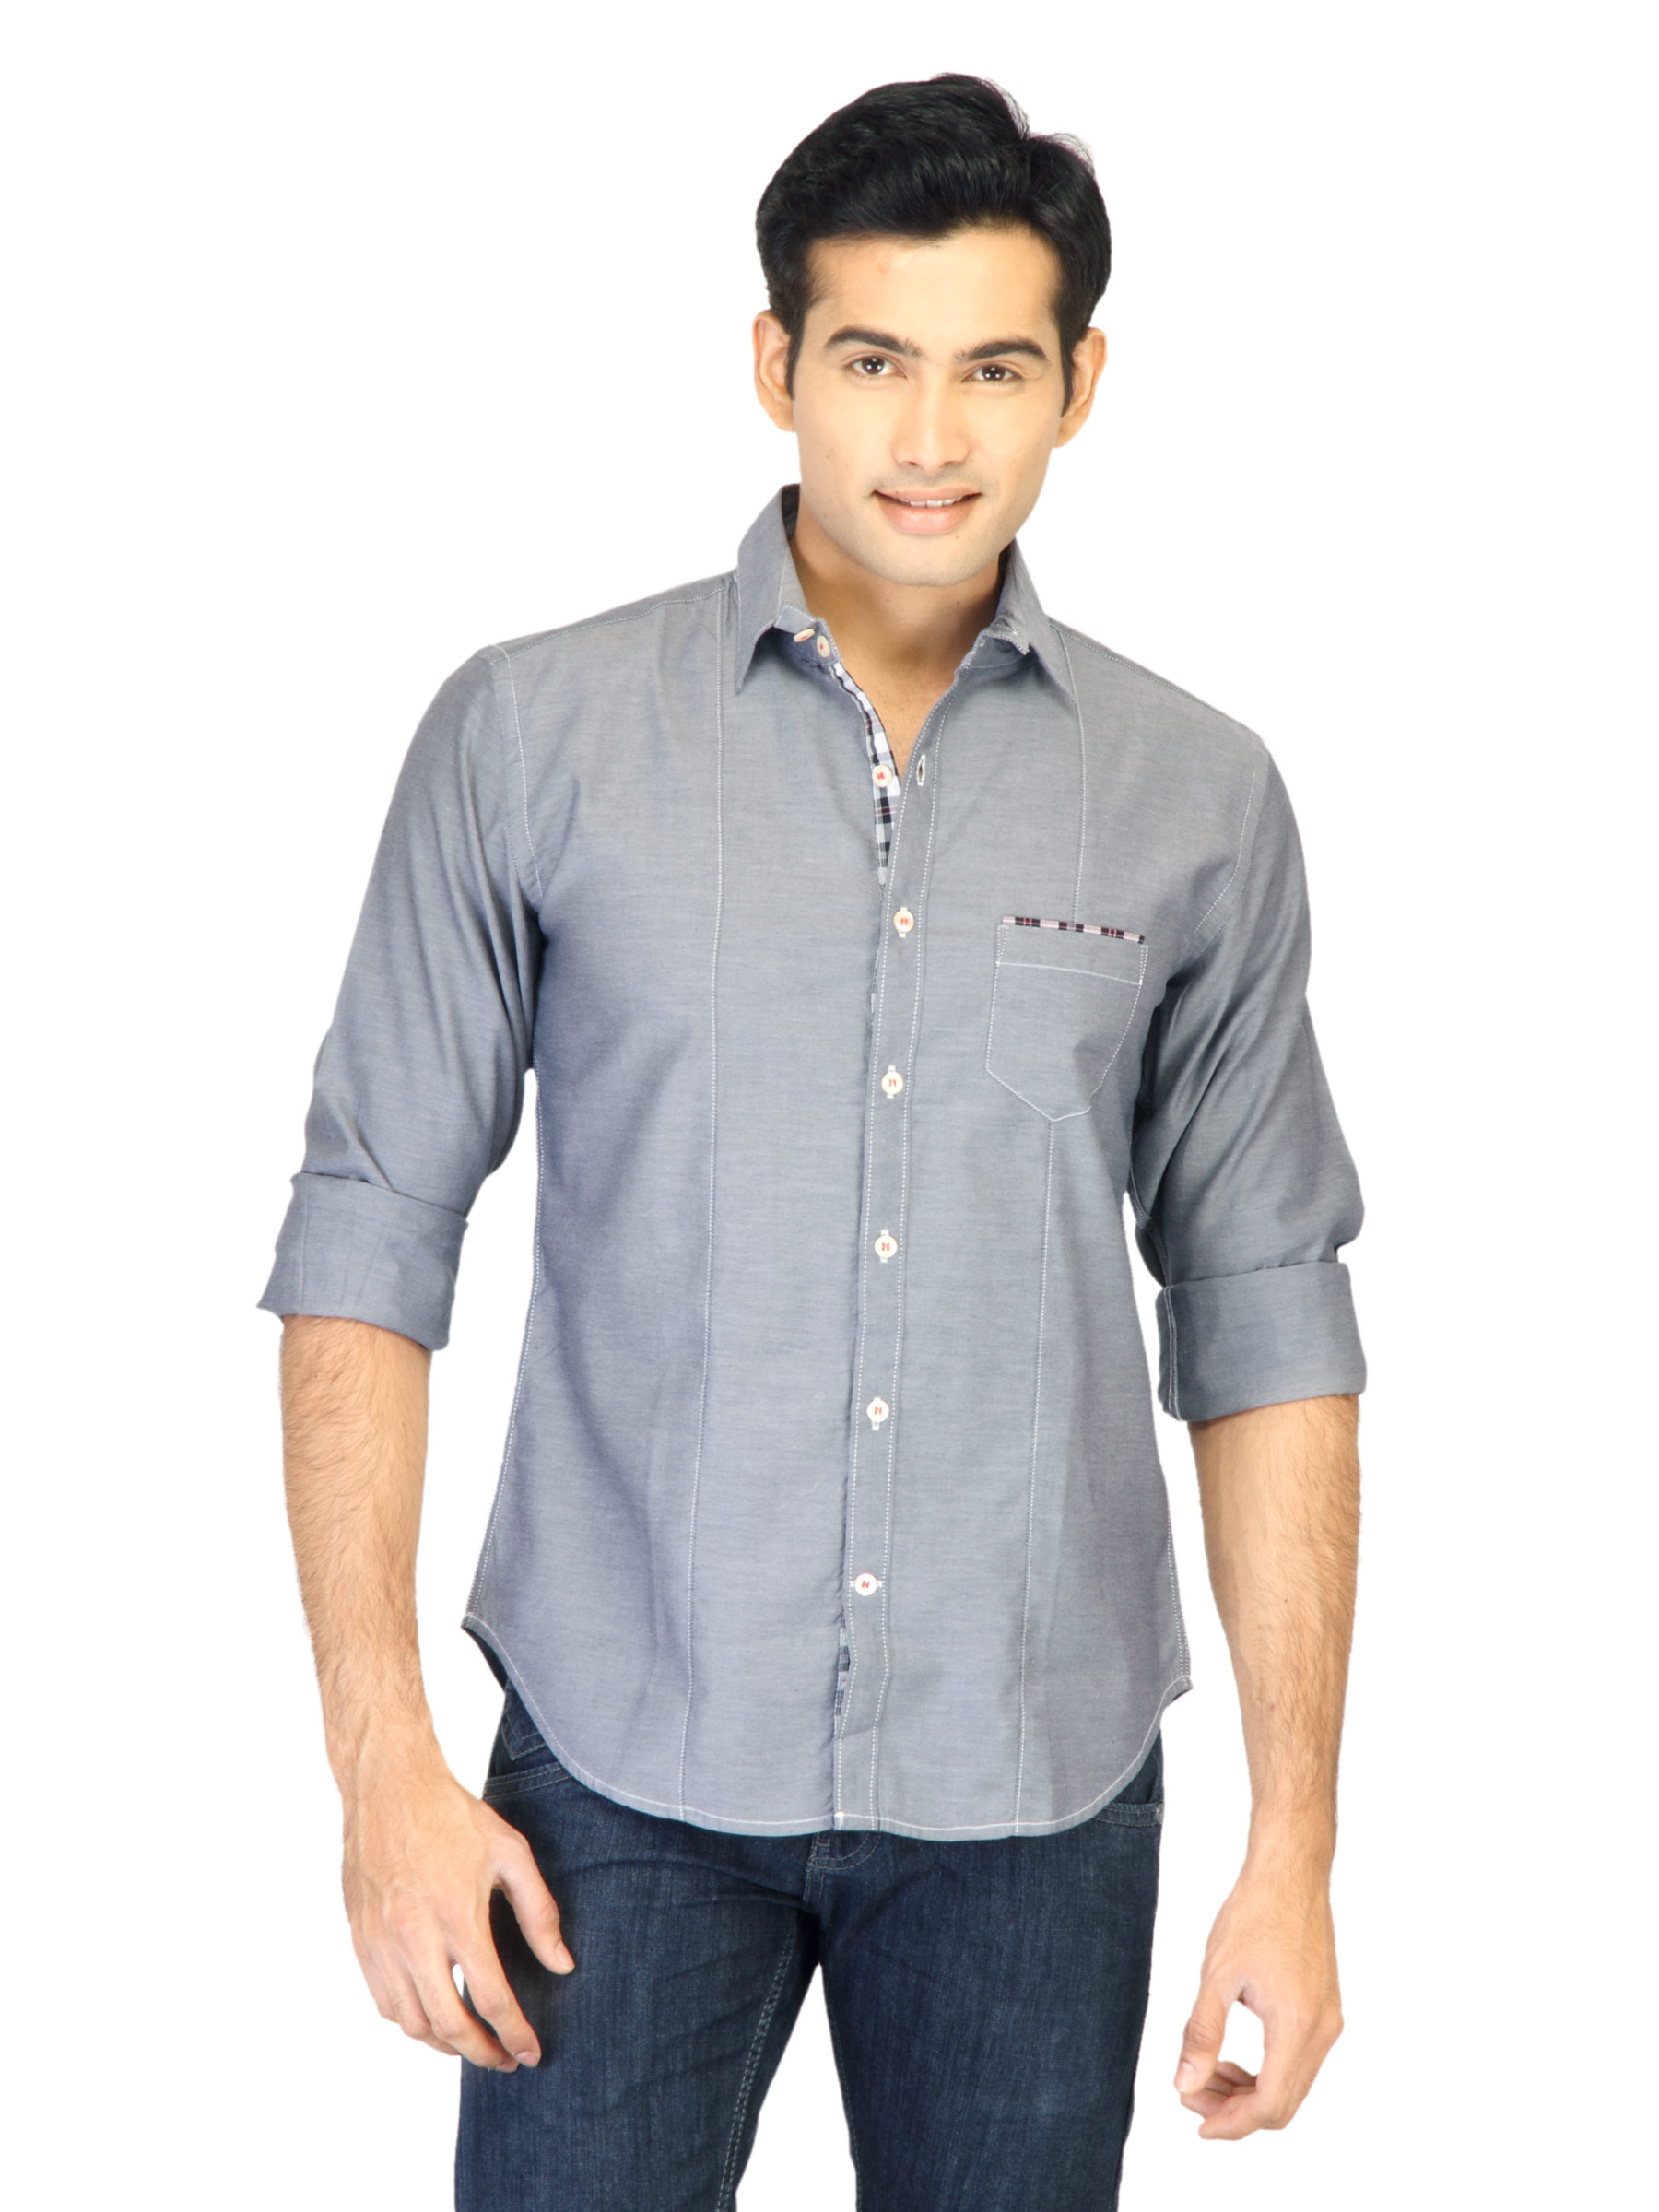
United Colors of Benetton Men Solid Grey Shirts
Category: Apparel / Topwear / Shirts
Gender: Men
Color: Grey
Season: Summer 2011
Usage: Casual